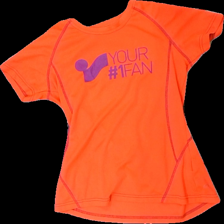
View: front
Type: Training top
Category: Ladies
Brand: Not in the list
Brand text on label: Intersport
Colors: Red, Purple
Material: 100% polyester
Pattern: Logo print
Cut: Regular, C-collar
Size: S
Season: All
Smell: Minor
Price range: <50
Recommended usage: Reuse
Comment: detergent smell